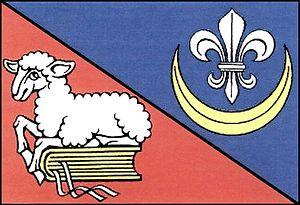
Skorotice est une commune du district de Žďár nad Sázavou, dans la région de Vysočina, en République tchèque. Sa population s'élevait à 132 habitants en 2019.